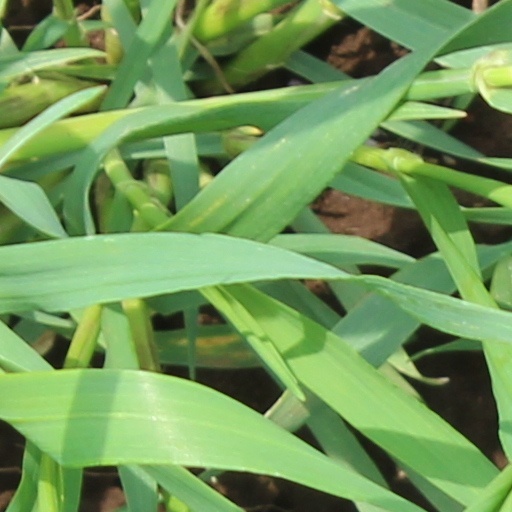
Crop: wheat